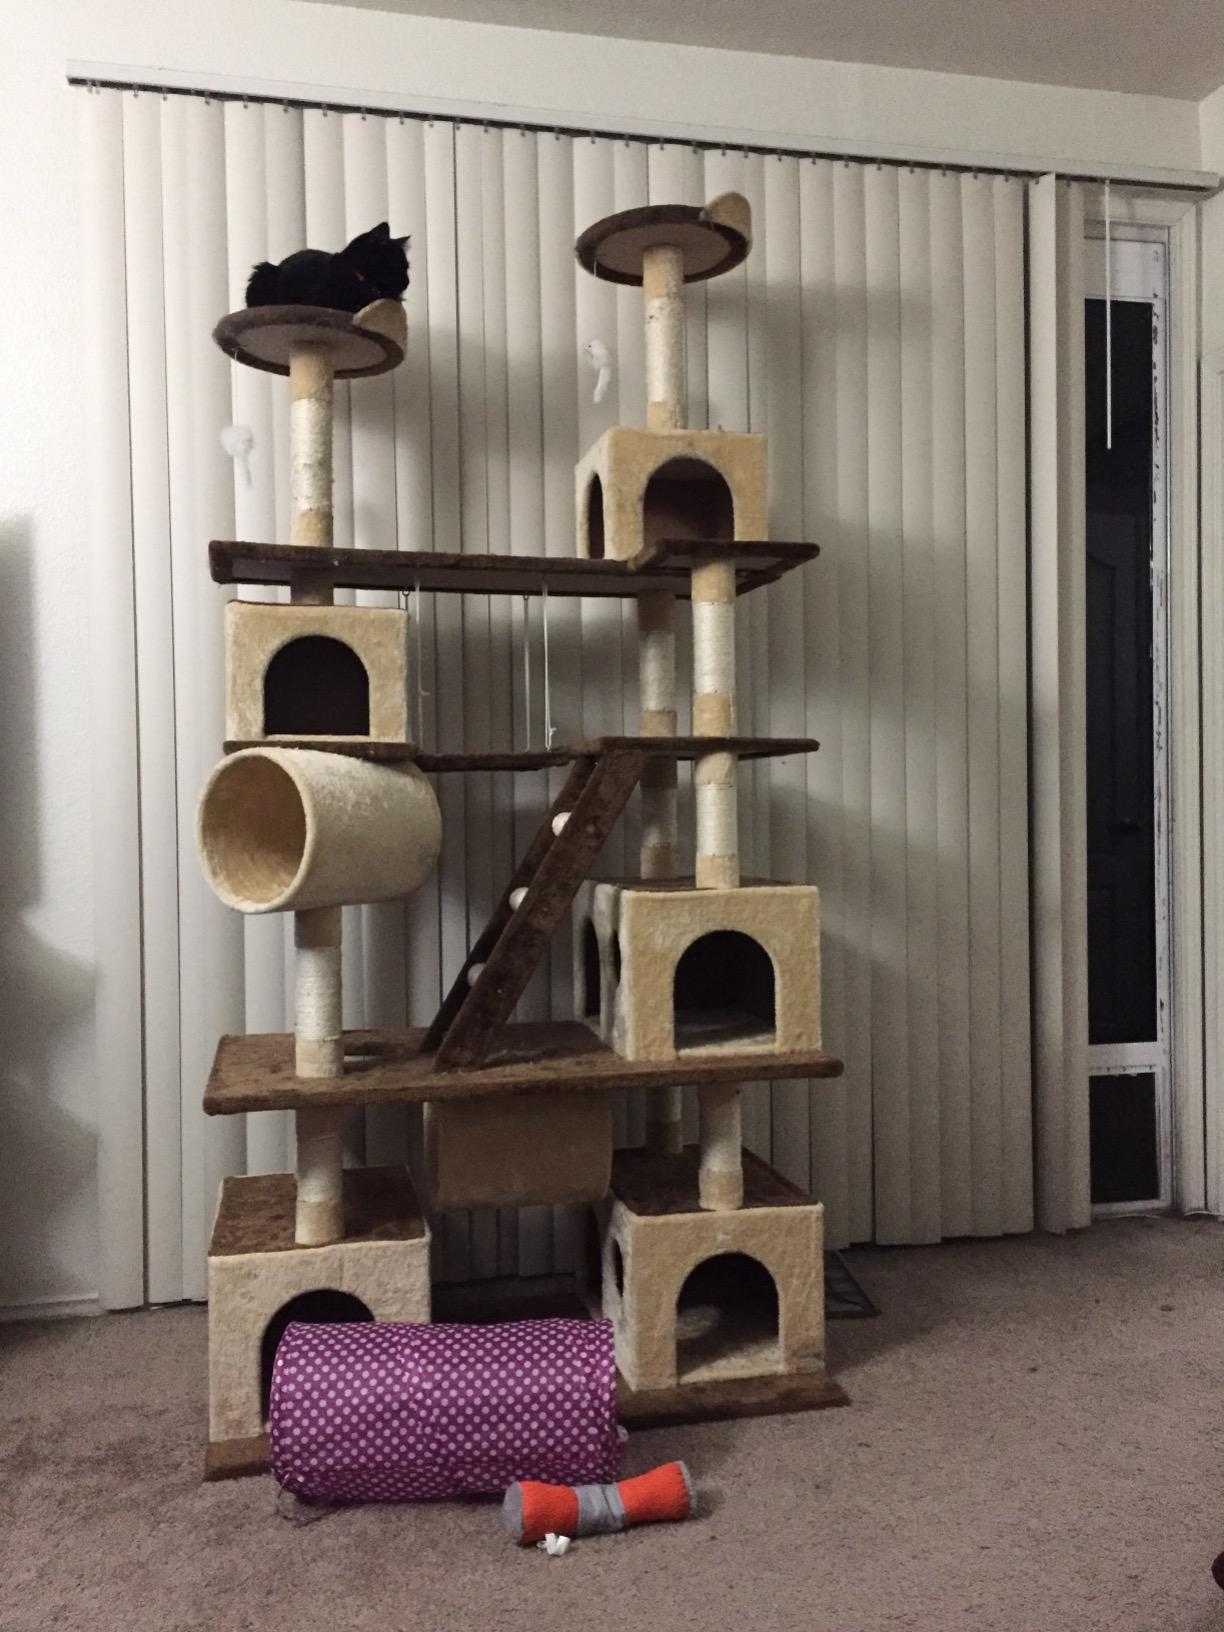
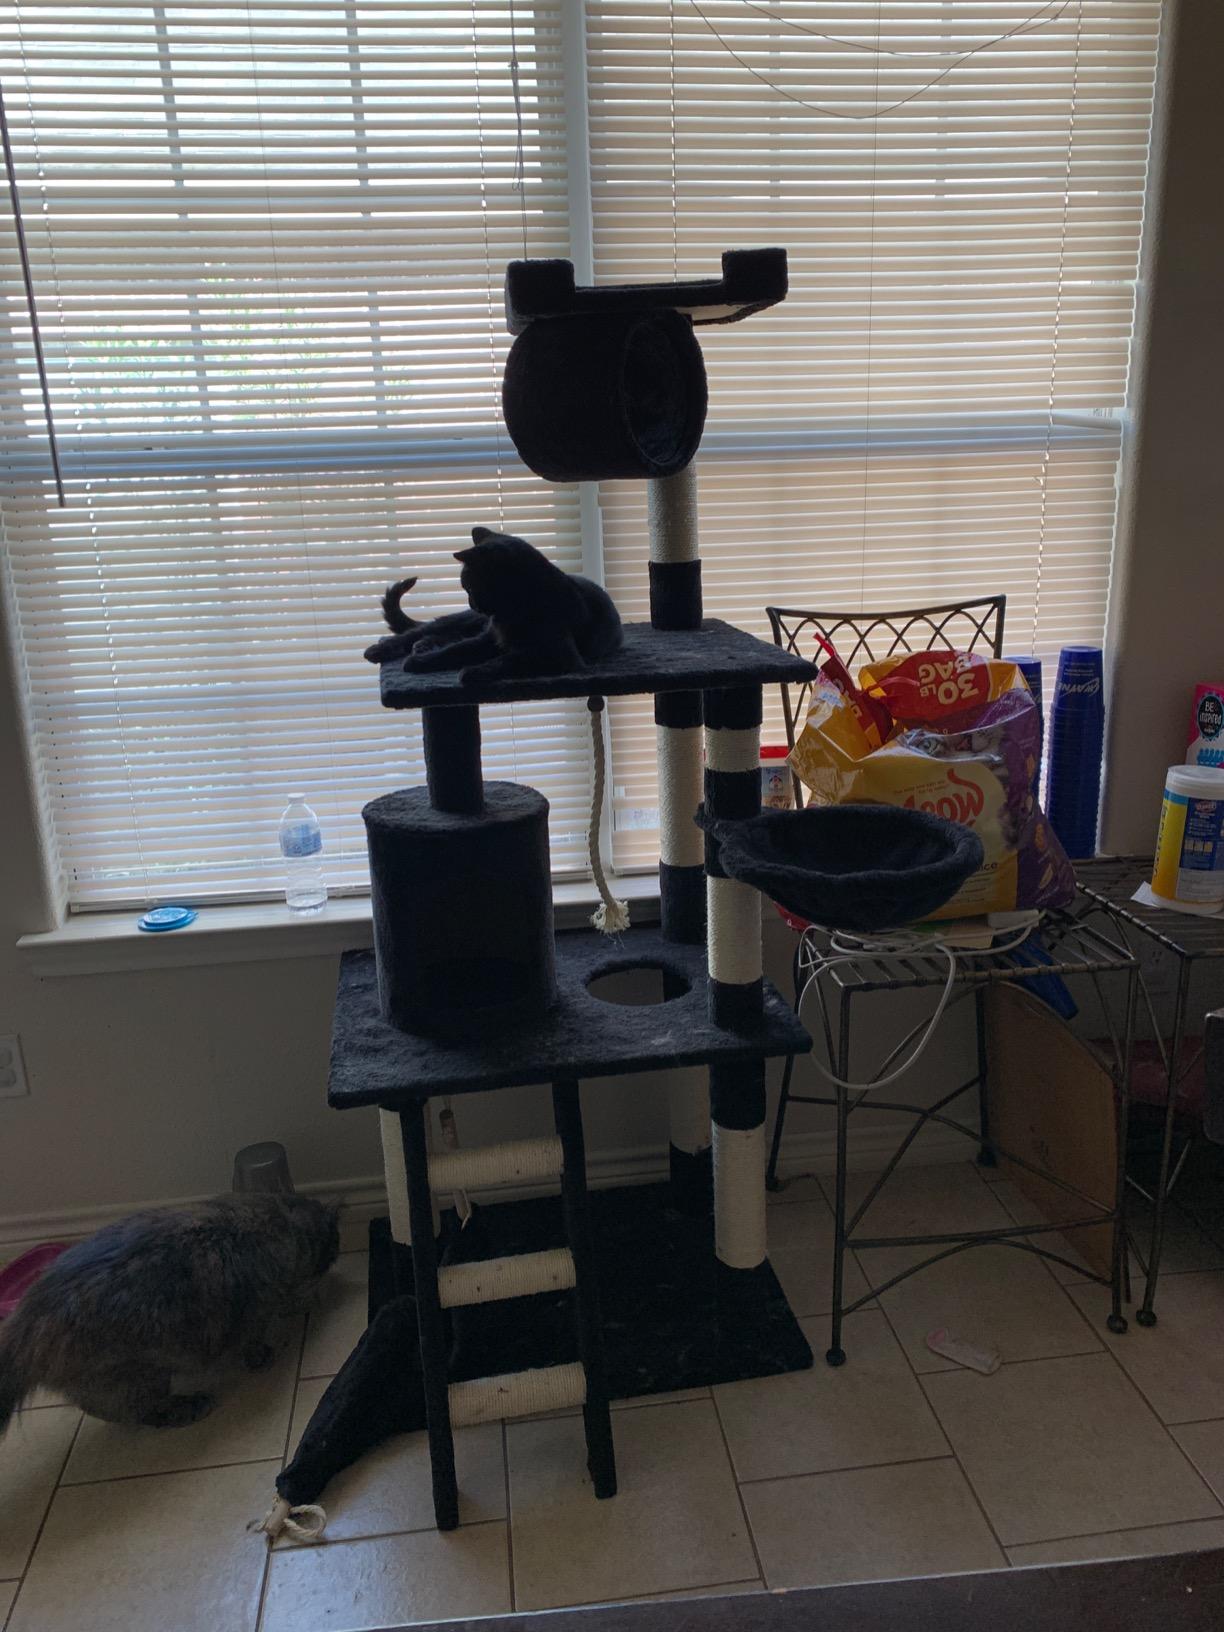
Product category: items_cat tree
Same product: no